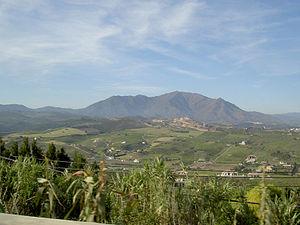
La Sierra Bermeja est la chaîne de montagnes qui forme le flanc sud-ouest de la Serranía de Ronda, en Espagne, surplombant la Costa del Sol, allant de Marbella à Estepona. Au niveau géologique, c'est un des plus grands massifs de péridotite au monde, riche en fer et de platine, unique par sa composition géologique. La Sierra tire son nom de la couleur des roches. Son point culminant, appelé Los Reales, culmine à 1 449 mètres d'altitude.